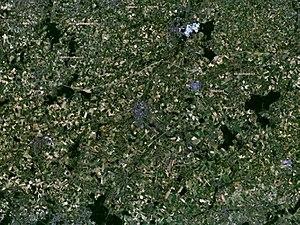
Ath vue d'un satellite
Ath est une ville francophone de Belgique située en Région wallonne, chef-lieu d'arrondissement en province de Hainaut. Elle est le siège d'une Justice de paix.